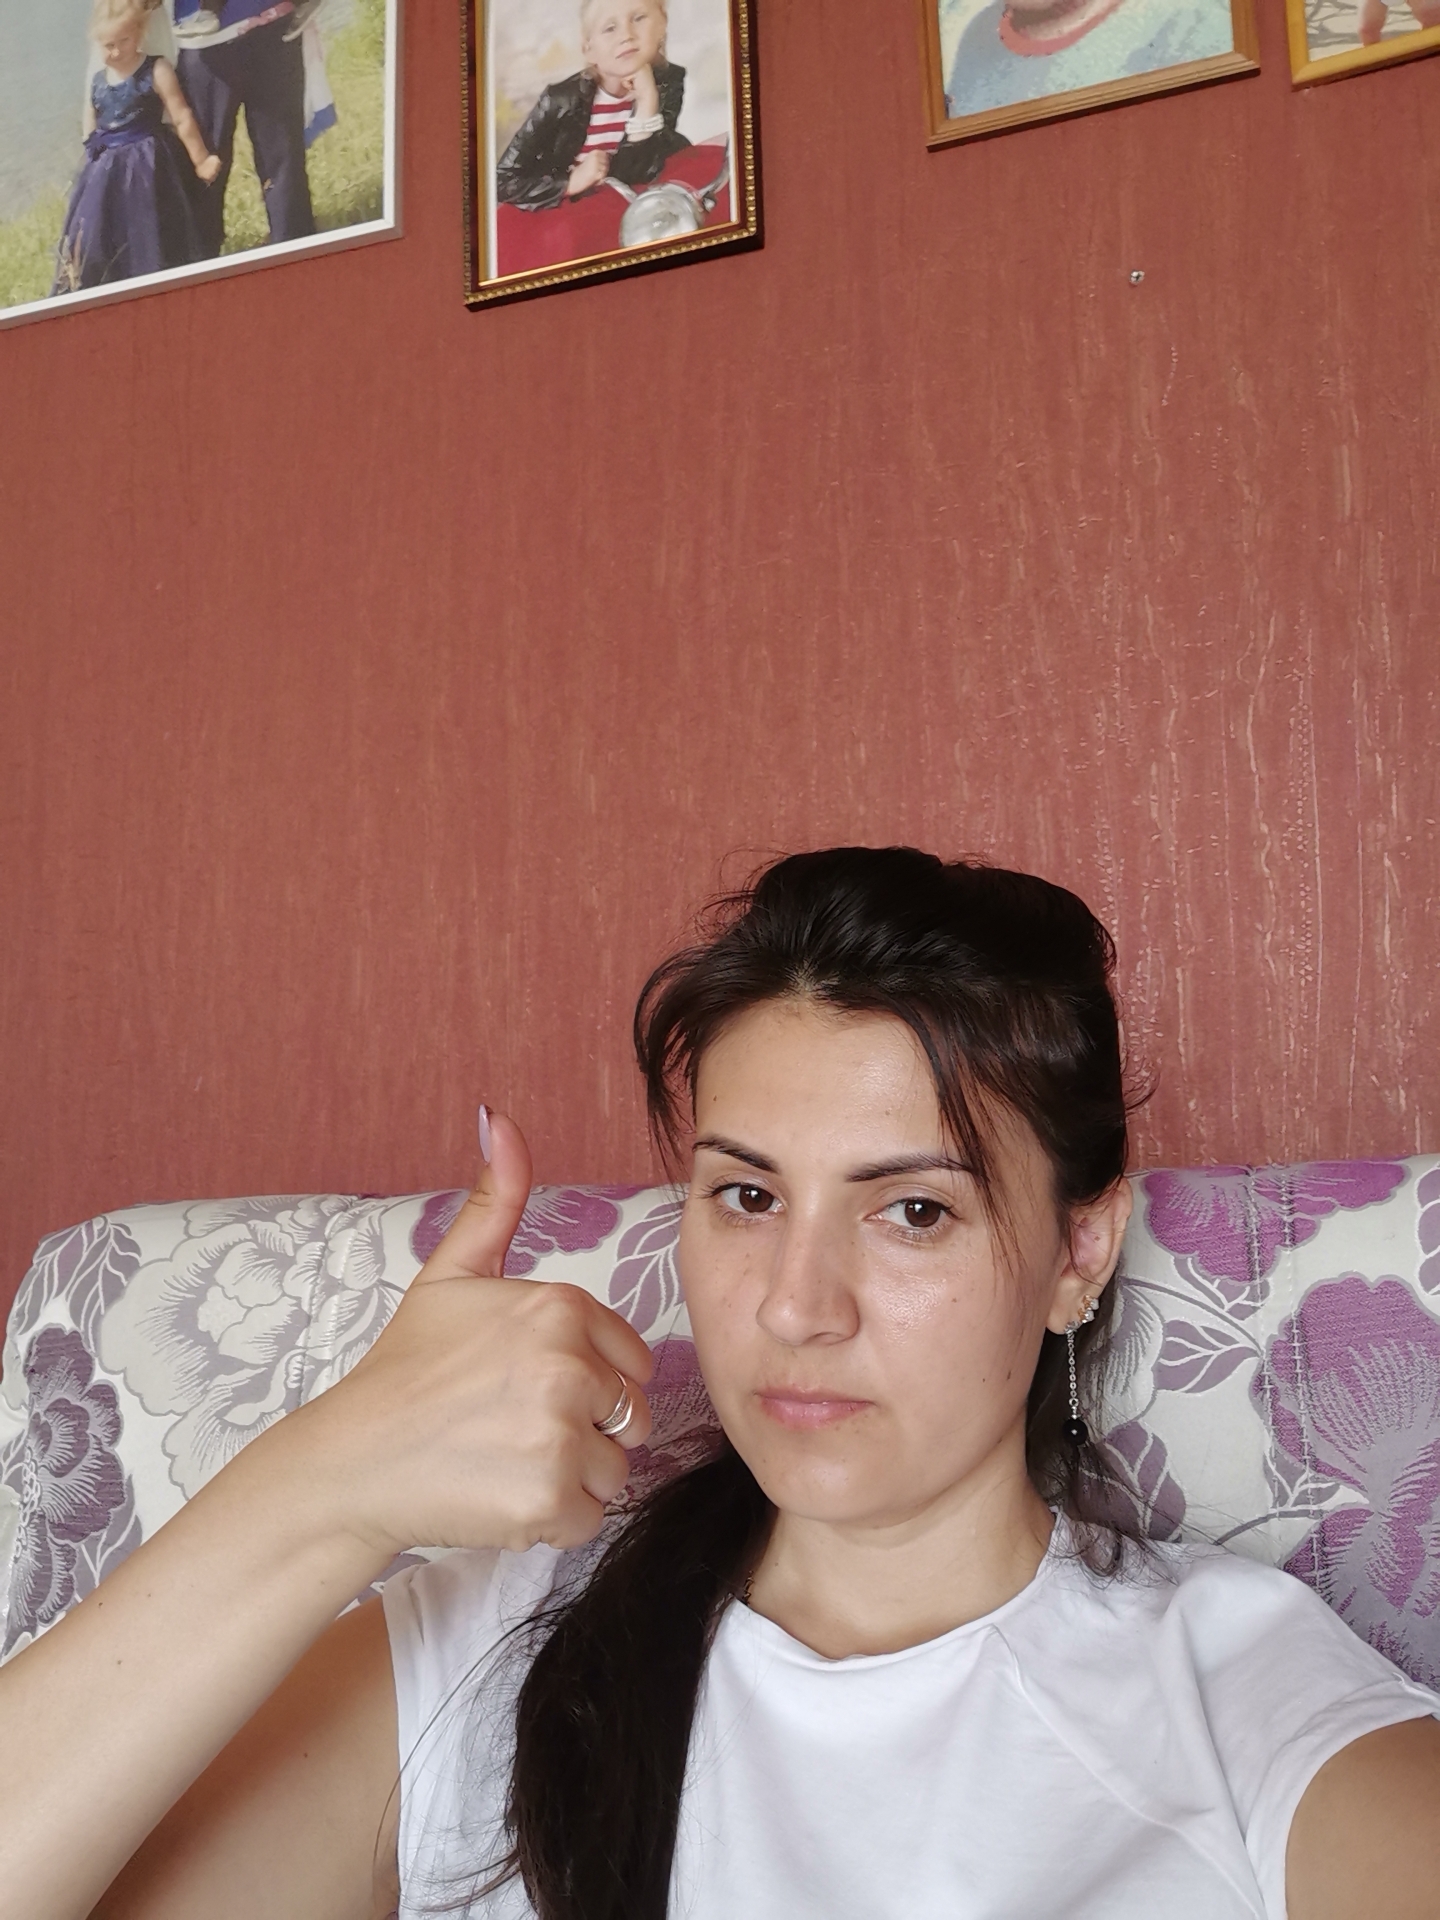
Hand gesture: like